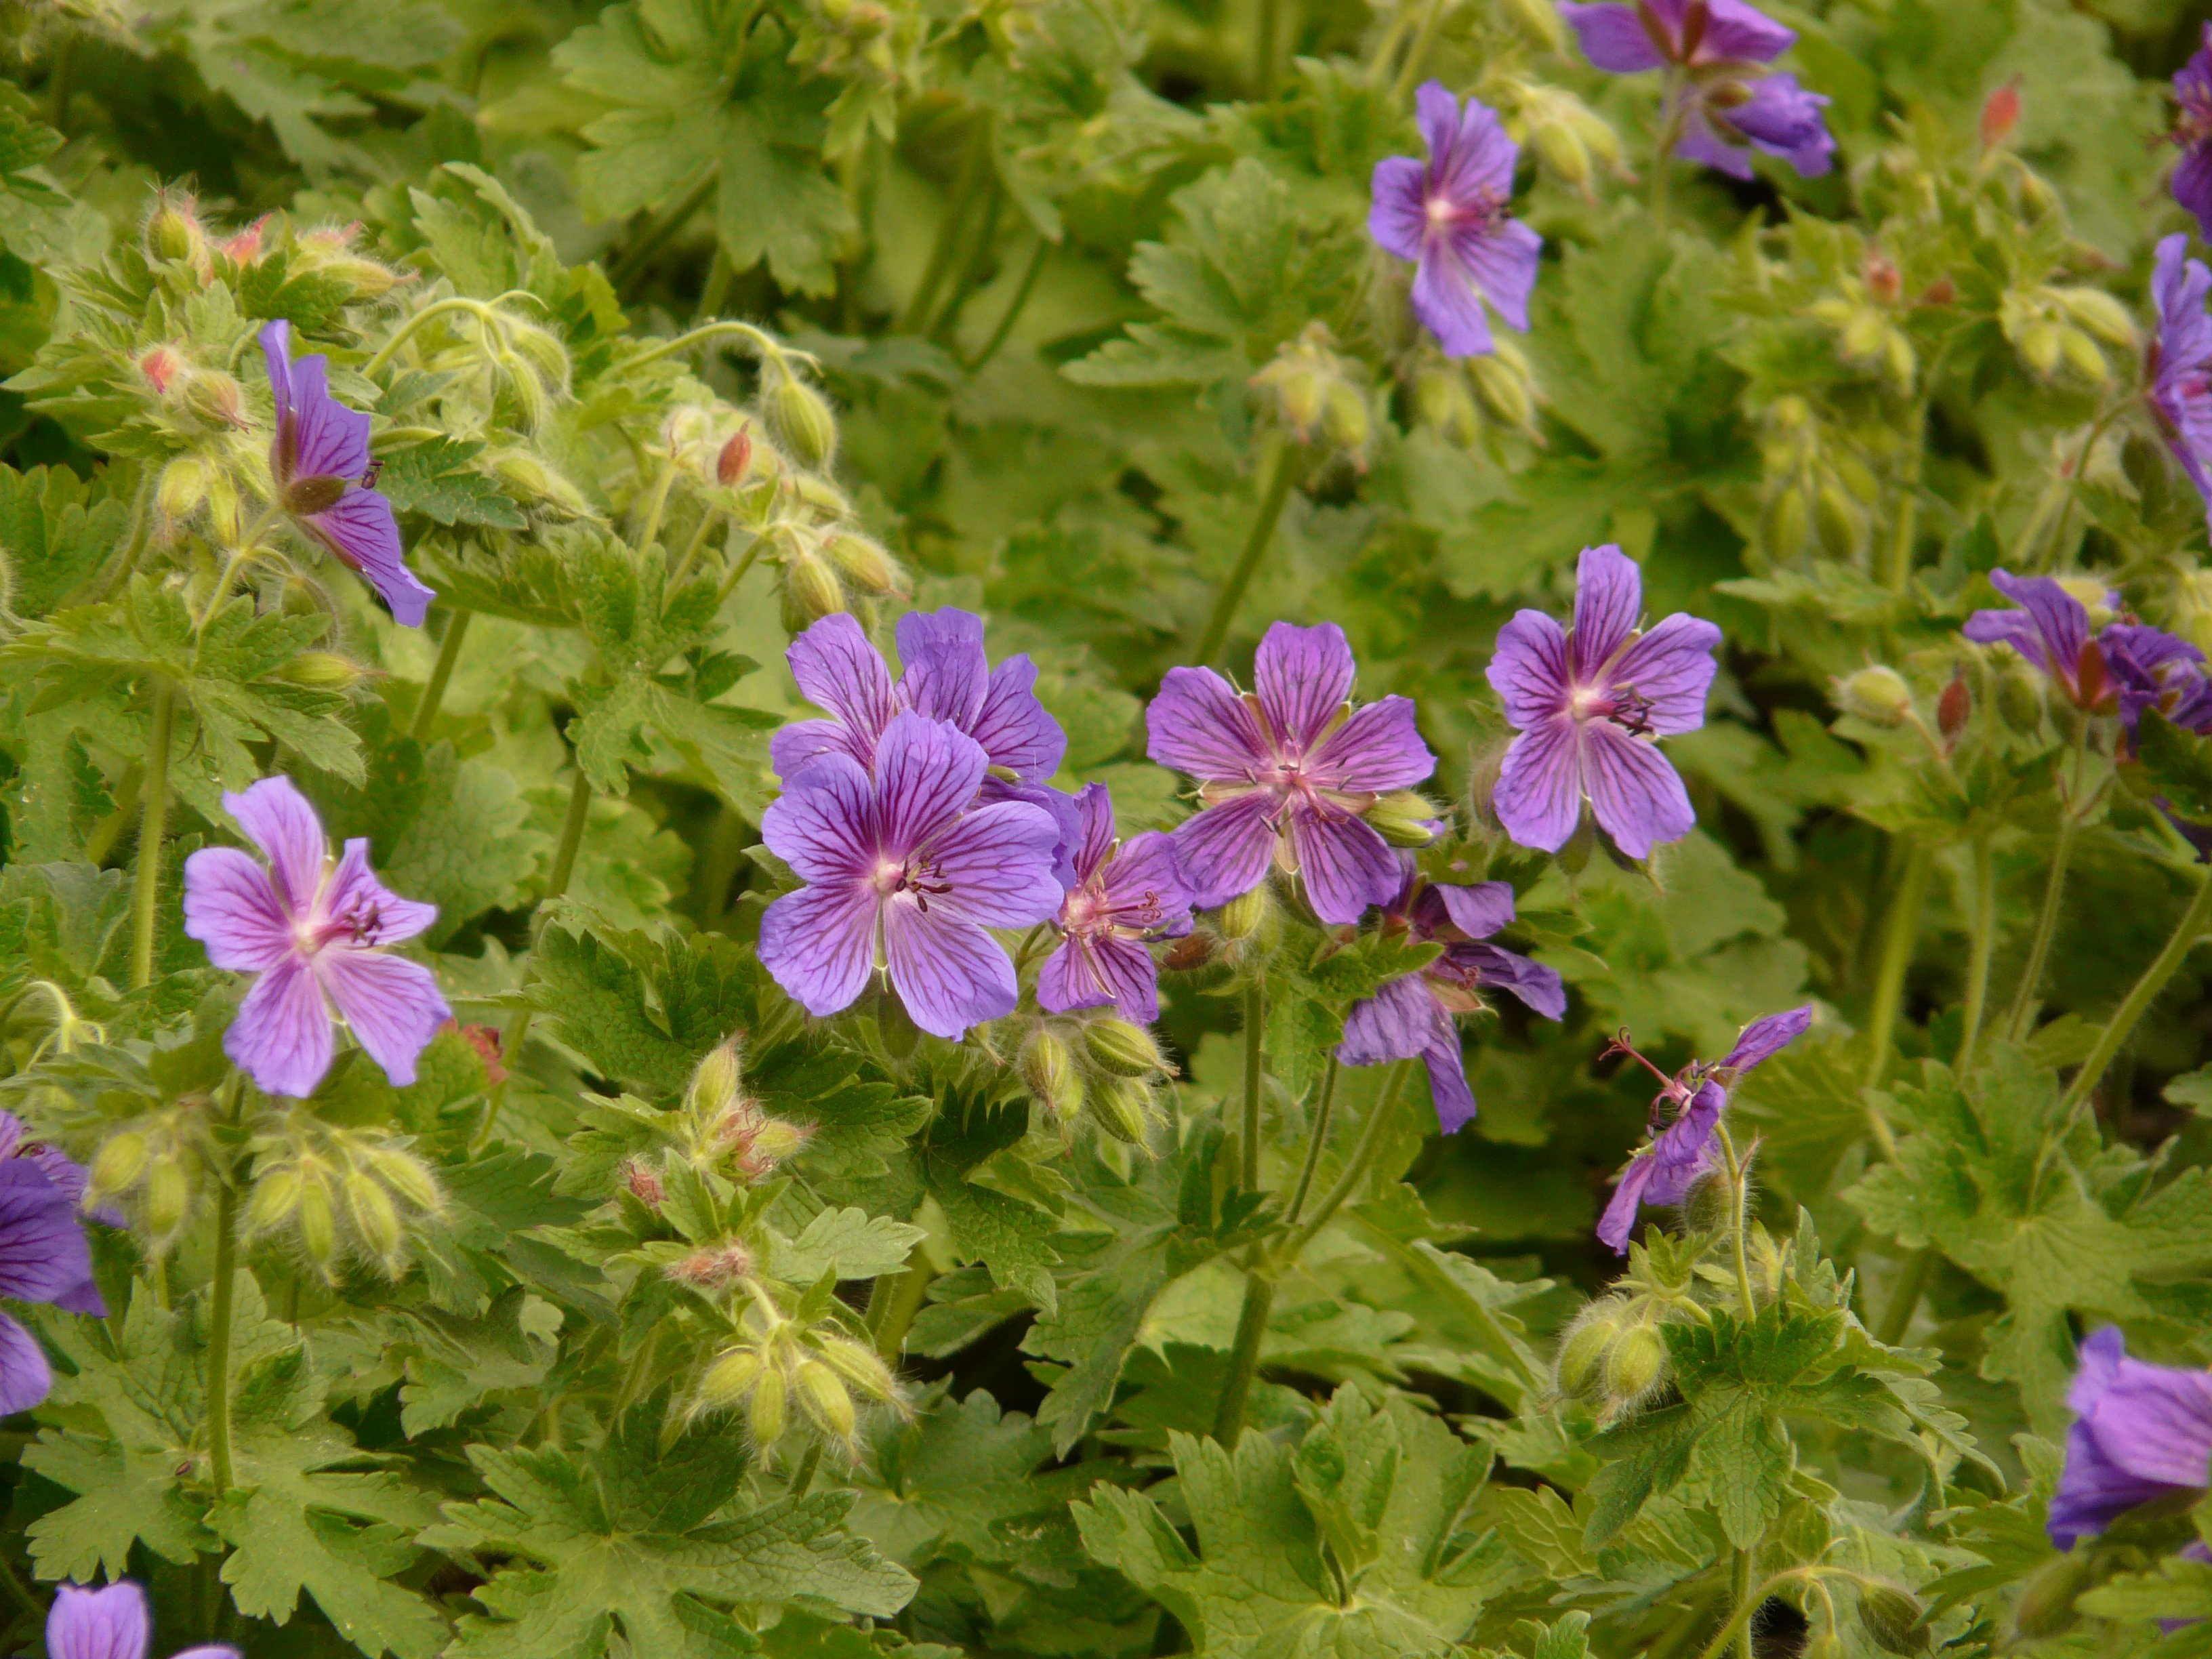
blossom, plant, flower, bloom, green, herb, wildflower, geranium, violet, cranesbill, ornamental plant, flowering plant, blue violet, geraniaceae, geranium greenhouse, annual plant, land plant, geraniales, grand geranium, geranium macrorrhizum